Nicholas I Drugeth

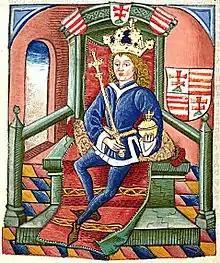
Louis I as depicted in the "Chronica Hungarorum"

Nicholas Drugeth was also dismissed from his courtly positions at the turn of 1342 and 1343. He was last styled as Master of the cupbearers in January 1343, while the governance of Ugocsa County was taken from him still in the autumn of 1342. The royal court also confiscated the vast majority of the Drugeths' private property. On 7 January 1343, a court hearing was held, where Nicholas and his younger brother John II submitted a charter in order to prove their right to William's heritage. As a result, the brothers were given back three castles – Barkó, Jeszenő and Nevicke (Nevytske, Ukraine) – out of the nine that they used to have, and they were virtually pushed back within the territory of Ung and Zemplén counties, a relatively uninhabited area at the northeast corner of the kingdom, while the regions rich with mines or on the trade routes between Poland and Central Hungary were irretrievably lost. Nicholas and John became the possessors of the Homonna lordship in Zemplén County, which consisted of 22 villages: Peticse (Ptičie), Kemence (Kamenica nad Cirochou), Szinna (Snina), Tavarna (Tovarné), Sztakcsin (Stakčínska Roztoka), Zubna (Zubné), Papfalva (Papín), Jankóc (Jankovce), Hankóc (Hankovce), Lácfalva (Lackovce), Hazsina (Hažín nad Cirochou), Homonna (Humenné), Porubka (Krajná Porúbka), Göröginye (Ohradzany), Kajna (Slovenská Kajňa), Lukasóc (Lukačovce), Holcsikóc (Holčíkovce), Pihnye (Pichne) Vadna, Tankafalva, Plempnafalva and Kepla (the last four villages are unidentified). They also owned Salamon (Solomonovo, Ukraine), Záhony and the village of Zemplén (today Zemplín, Slovakia) with its fair in the southeast part of the county. Nicholas and John inherited the villages of Nagykapos and Mocsár (present-day Veľké Kapušany and Močiar in Slovakia, respectively) in Ung County.